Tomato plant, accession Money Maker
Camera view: tilt-top (135 deg); turntable rotation: 90 degrees
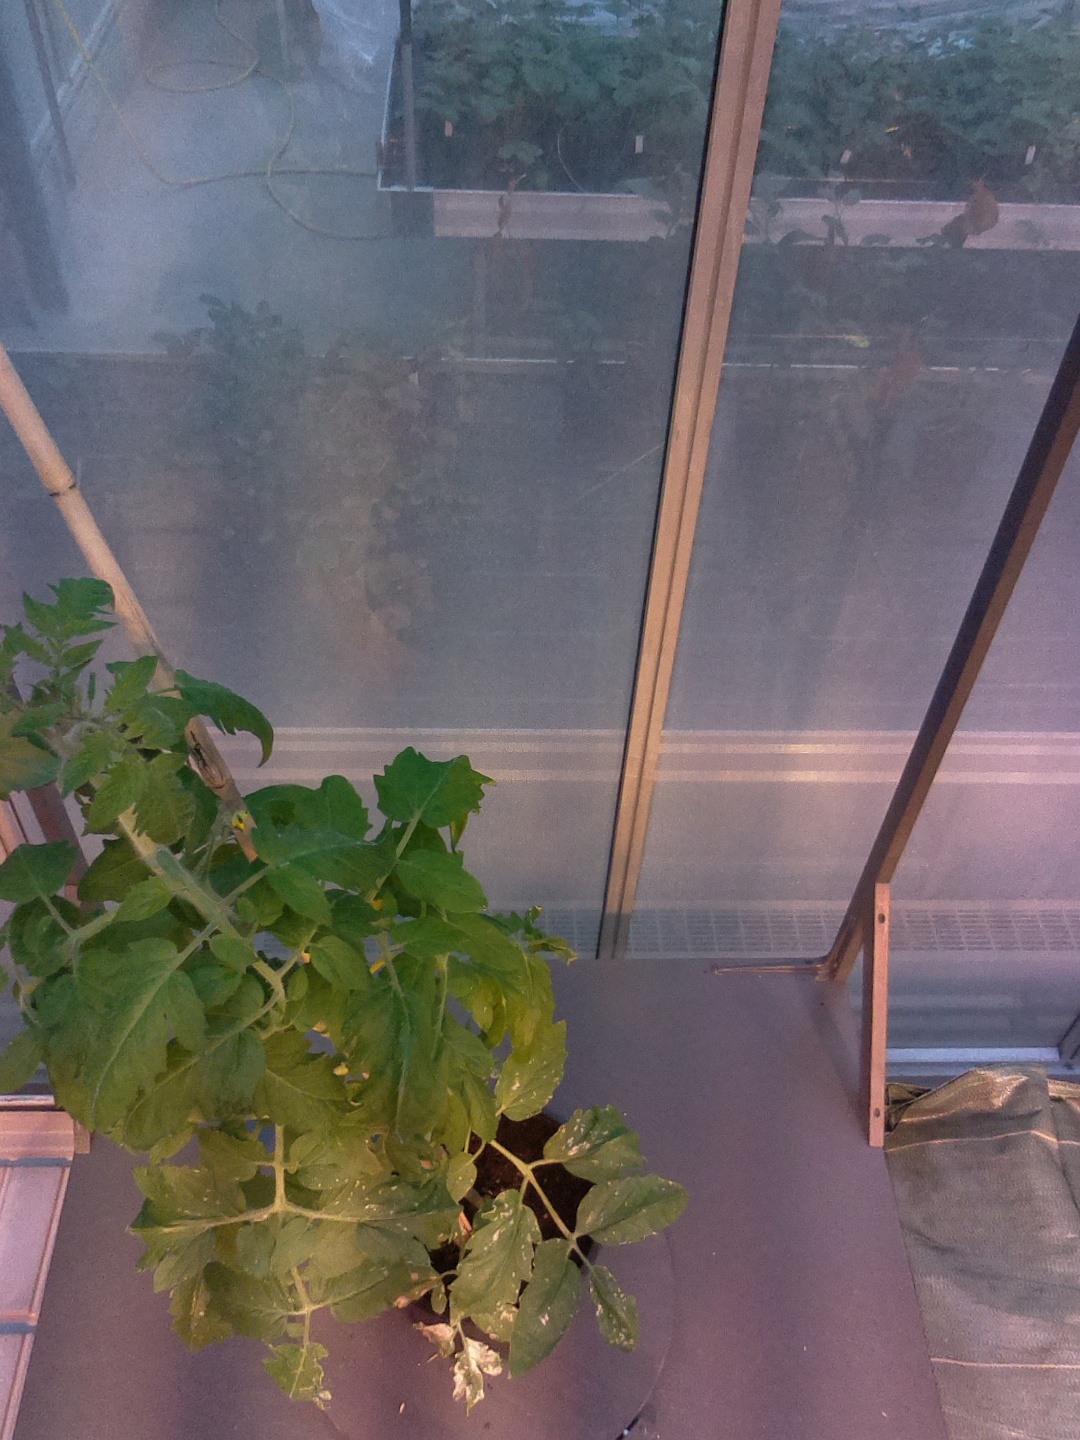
BBCH growth stage 55: 5 inflorescences visible